A.T.O.M. (TV series)

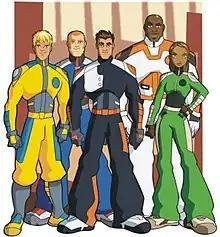
The "Alpha Teens on Machines" team shown from left to right: Shark, Hawk, Axel, King and Lioness

A.T.O.M. – Alpha Teens On Machines (known as Action Man: A.T.O.M. in some countries) is an English-language French superhero animated television series produced by SIP Animation in association with Jetix Europe.